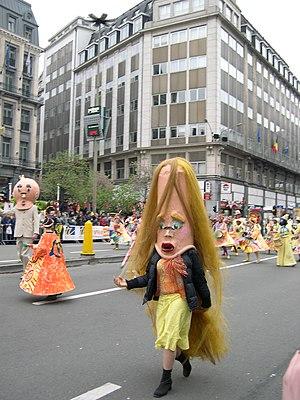
Le boulevard Anspach est un boulevard central à Bruxelles entre la place de Brouckère et la place Fontainas. Il porte le nom d'un ancien bourgmestre de la ville de Bruxelles, Jules Anspach. Le Palais de la Bourse de Bruxelles se trouve sur le dit boulevard.